Seven Sisters (Moscow)

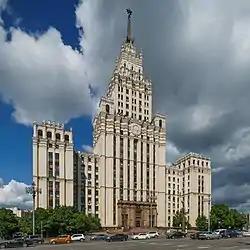
Red Gates Administrative Building

Another of Chechulin's works, 176 meters high, with 22 usable levels, the Kotelnicheskaya Embankment Building was strategically placed at the confluence of the Moskva River and Yauza River. The building incorporates an earlier 9-story apartment block facing Moskva River, by the same architects (completed in 1940). It was intended as an elite housing building. However, very soon after construction, units were converted to multi-family kommunalka (communal apartments). Its design was neo-gothic, though it also drew inspiration from Hotel Metropol.